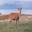
Label: deer